Wilsonia humilis

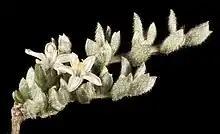

Wilsonia humilis, the silky wilsonia, is a species of perennial subshrub in the family Convolvulaceae. The species is endemic to Australia, occurring in coastal saltmarshes and also occasionally in inland saline areas, often colonising bare ground.